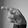
ASL letter: P